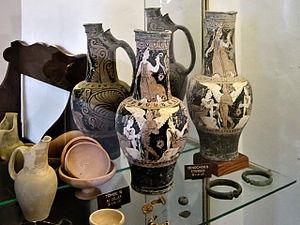
Aléria est une commune française située dans la circonscription départementale de la Haute-Corse et le territoire de la collectivité de Corse.
L'huile d'olive de Corse est protégée par une appellation d'origine contrôlée à la suite d'une enquête diligentée par l'INAO, en 2004, et par une appellation d'origine protégée, au niveau européen depuis 2011. Elle est produite dans les départements des Haute-Corse et de Corse-du-Sud, couvre 2 100 hectares et concerne 297 communes de l'île.
Le musée d'archéologie Jérôme-Carcopino est situé dans le fort de Matra à Aléria en Haute-Corse. Il relève de la Collectivité de Corse